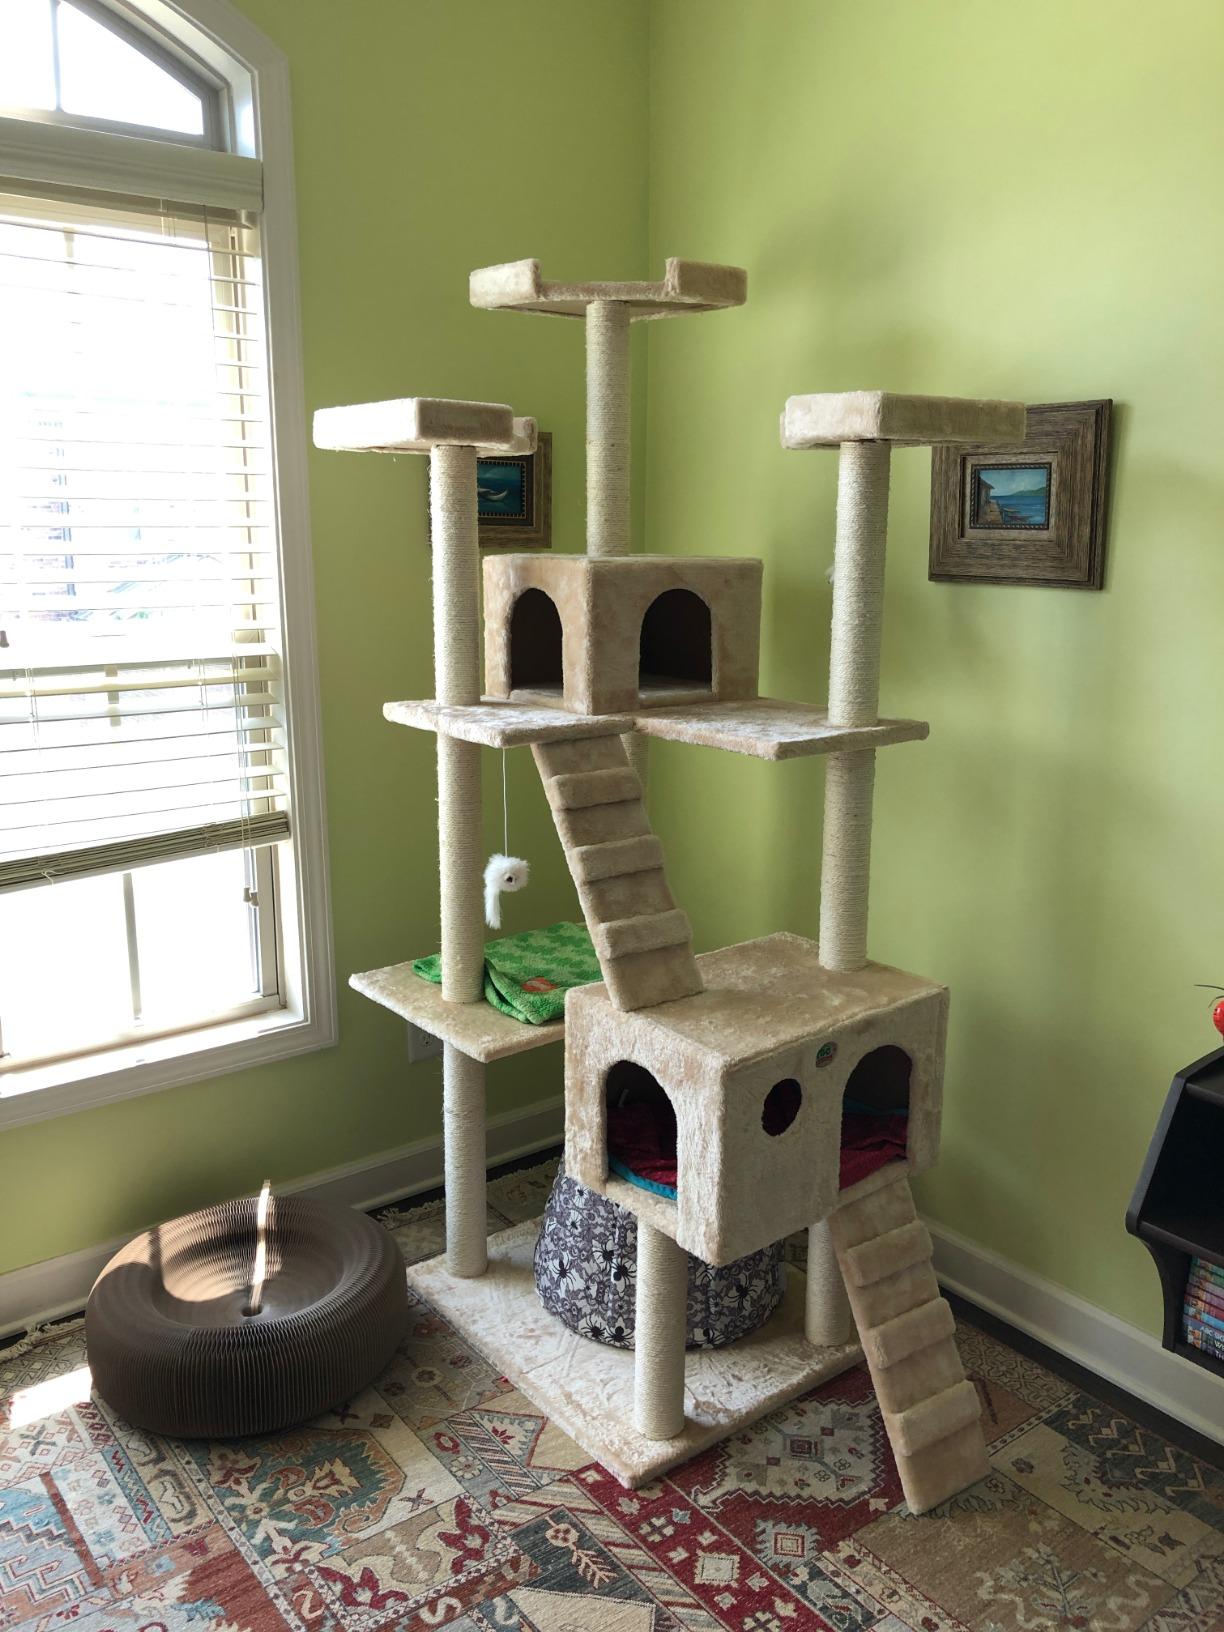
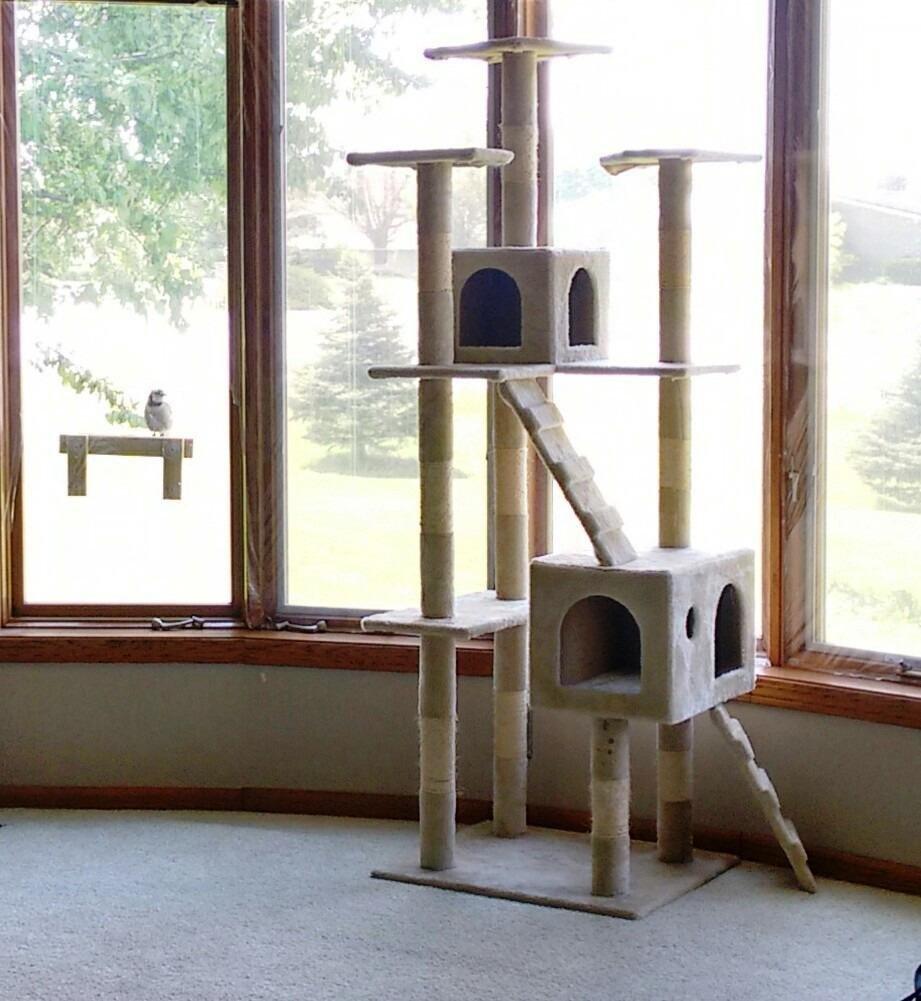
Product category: items_cat tree
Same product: yes